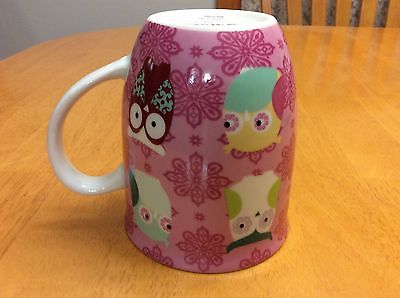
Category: mug